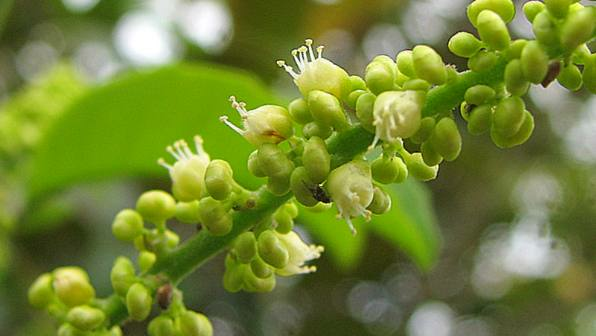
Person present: No